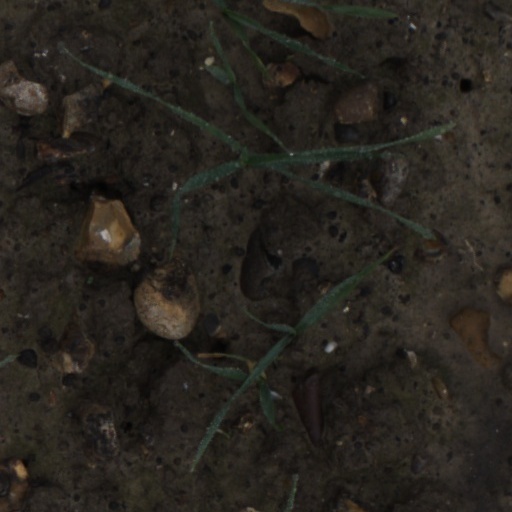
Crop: wheat